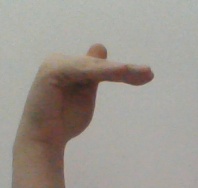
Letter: khaa